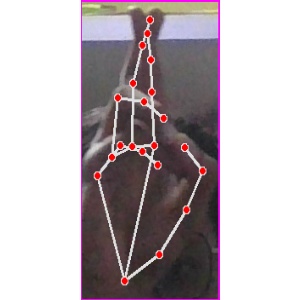
अक्षर: र